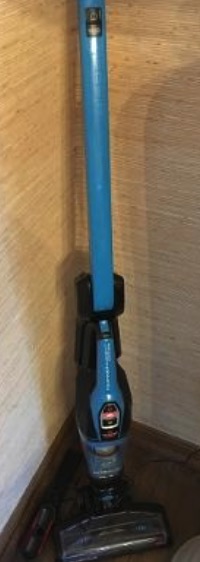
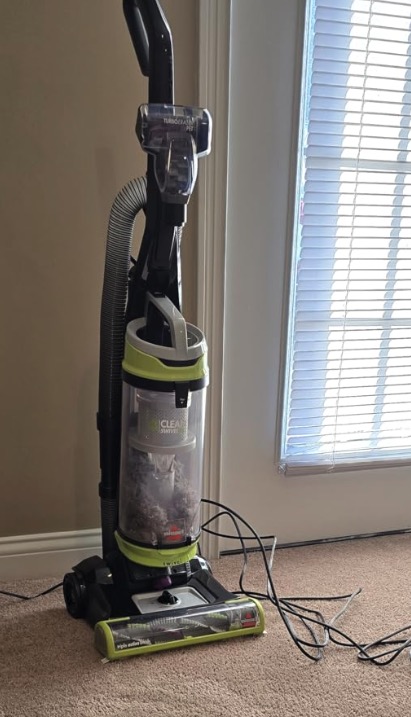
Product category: items_vacuum
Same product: no